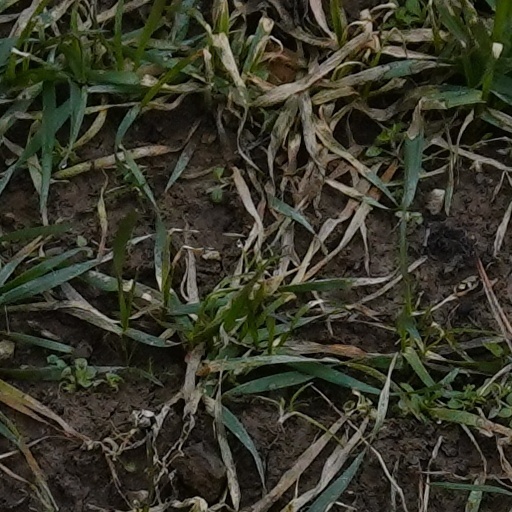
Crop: wheat